Buried Alive (1990 theatrical film)

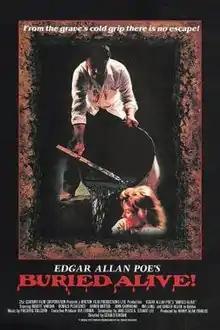
Theatrical release poster

Buried Alive (also known as. Edgar Allan Poe's Buried Alive) is a 1990 horror film, directed by Gérard Kikoïne and based on the work of Edgar Allan Poe. It stars Robert Vaughn, Donald Pleasence and John Carradine. This film is one of Nia Long’s earliest roles. The script was based on the works of Edgar Allan Poe. The film marks Carradine's final performance is dedicated to his memory.